Spain men's national wheelchair basketball team

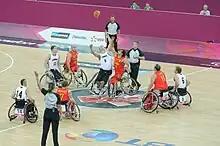
Spain against Canada at the 2012 Games

The team competed in wheelchair basketball at the 2012 Summer Paralympics in London. In London, the team was coached by Óscar Trigo. It was the first time the Spanish national team had qualified for the Paralympics in 16 years. The team finished fifth. This was the best finish the team had in their Paralympic history. While Alejandro Zarzuela was on the Paralympic roster, his twin brother Pablo Jesús Zarzuela was unable to play as a result of having an ulcer.